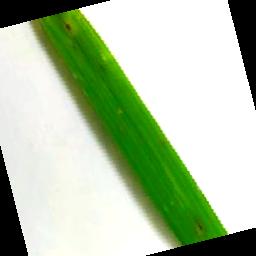
Label: Rice___Brown_Spot